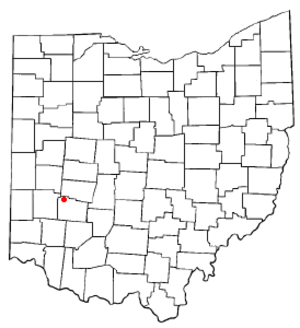
Fairborn est une ville du comté de Greene, dans l’État de l’Ohio aux États-Unis.